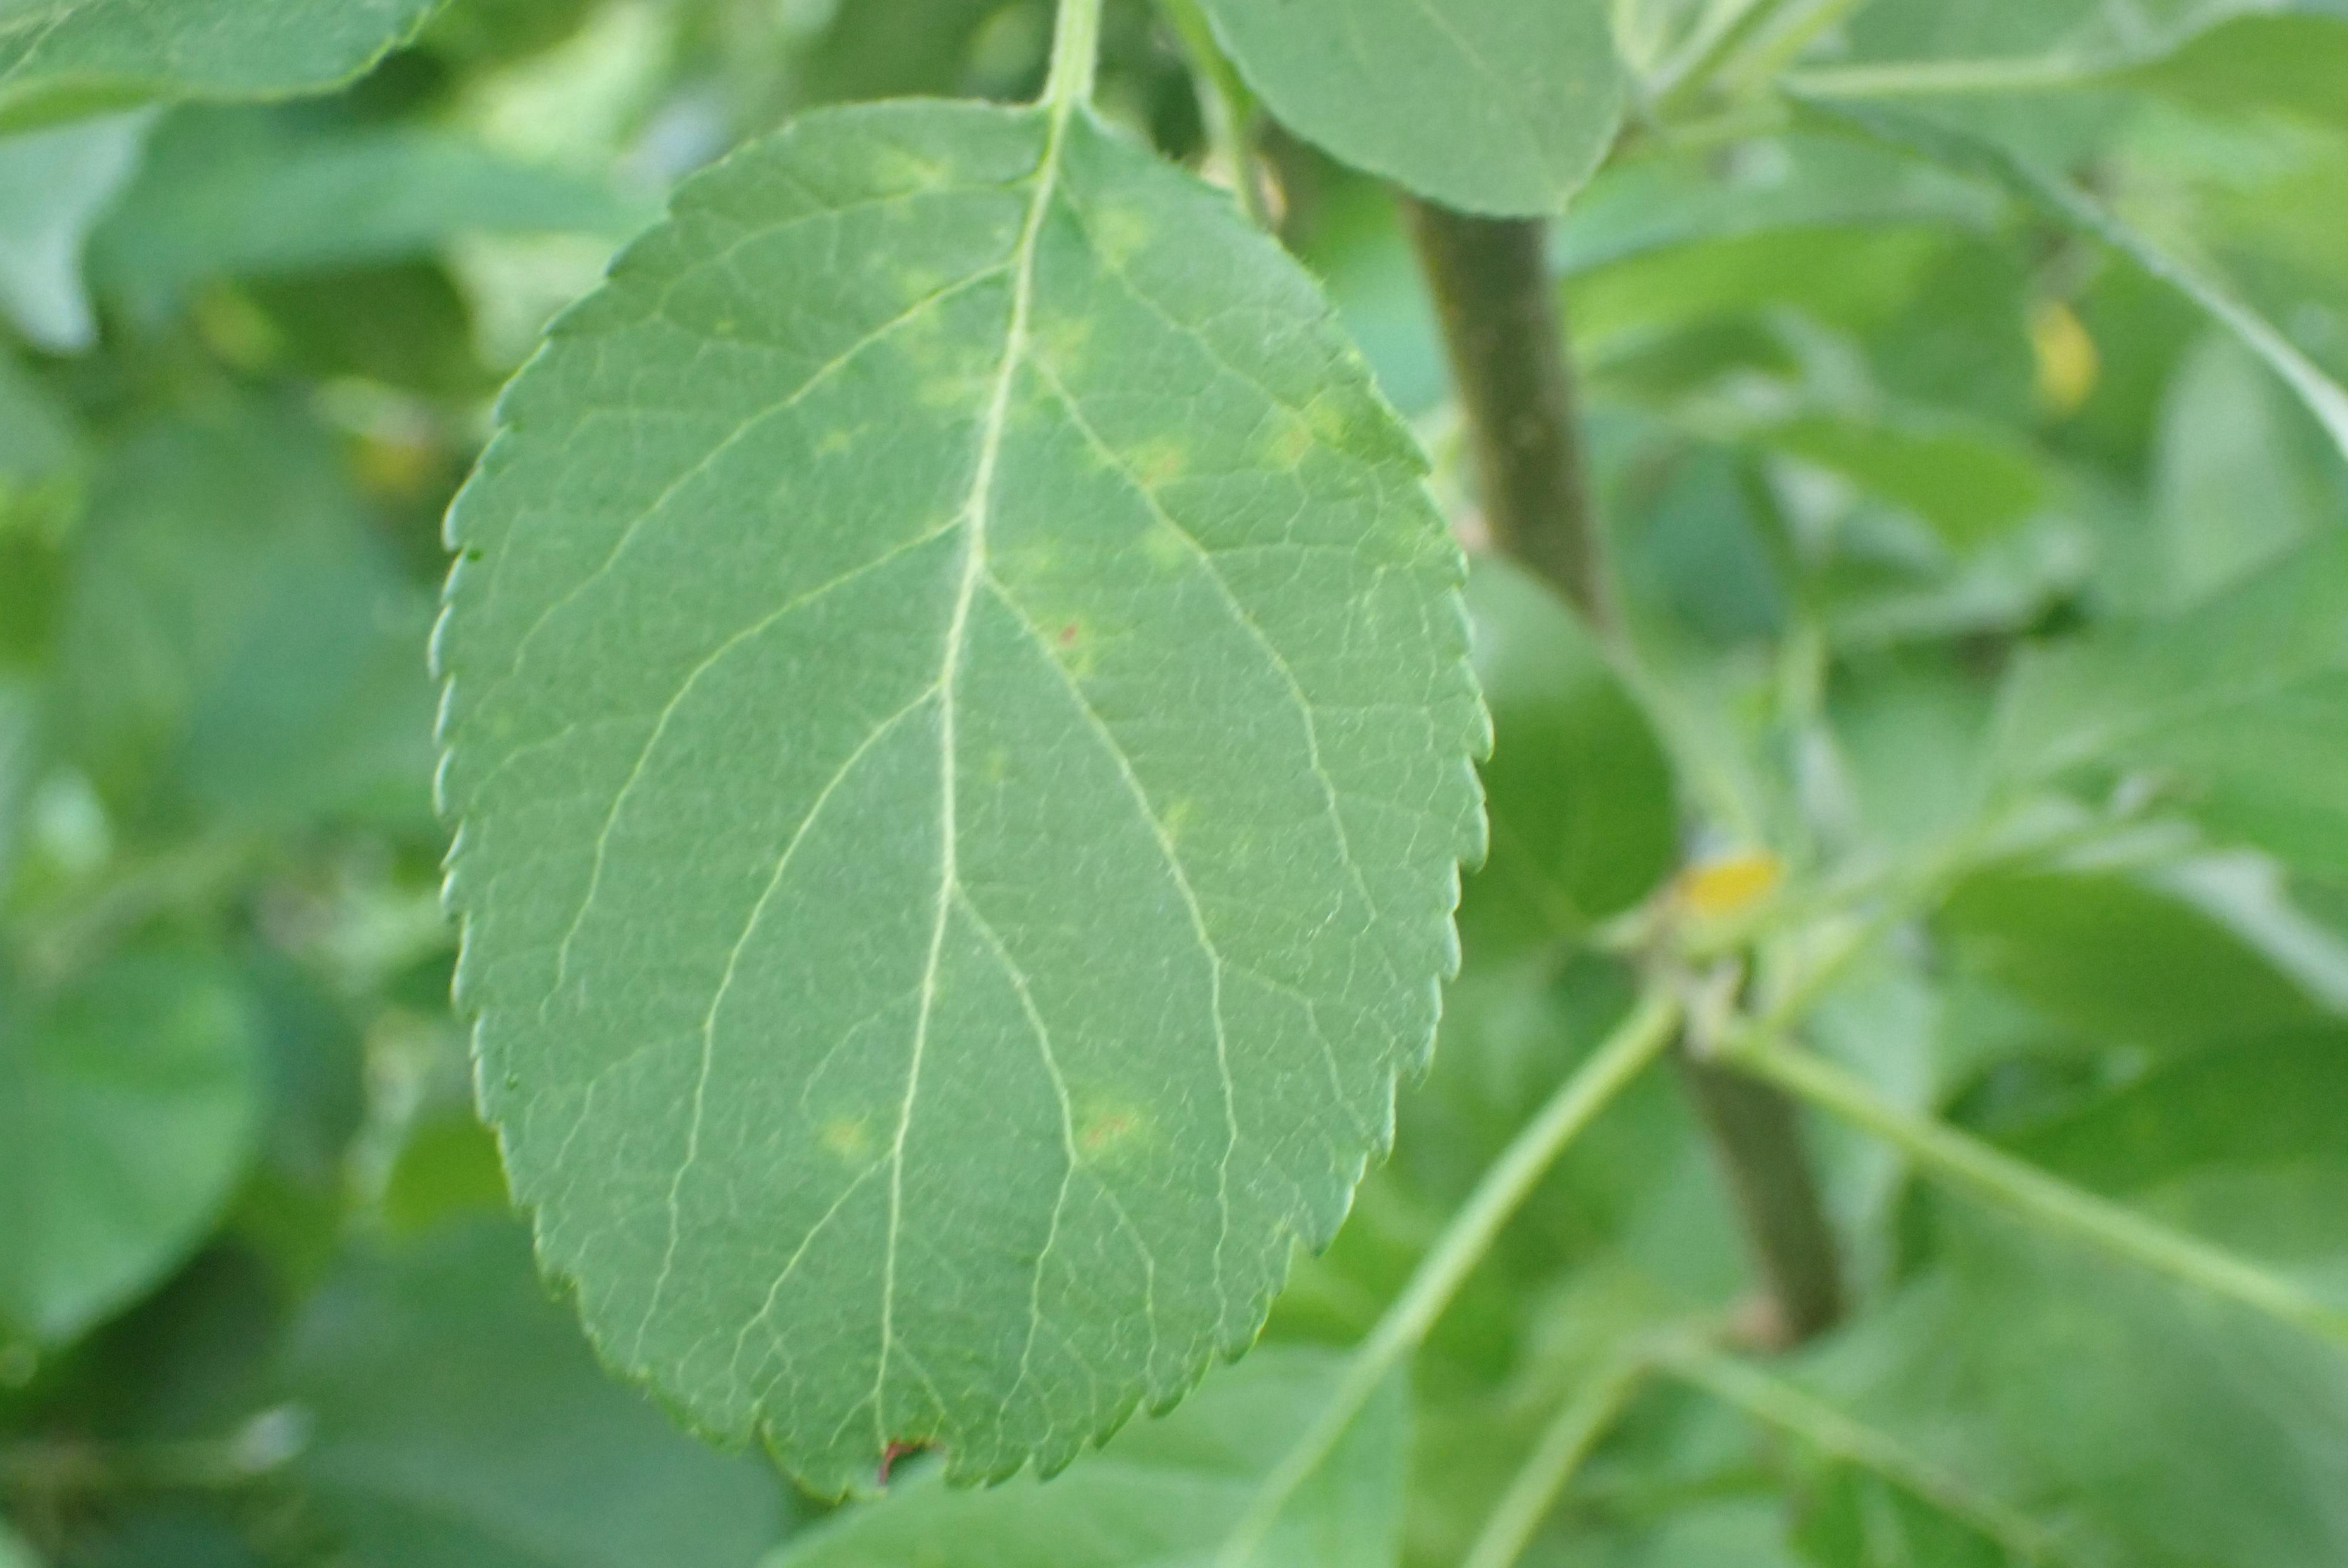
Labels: scab